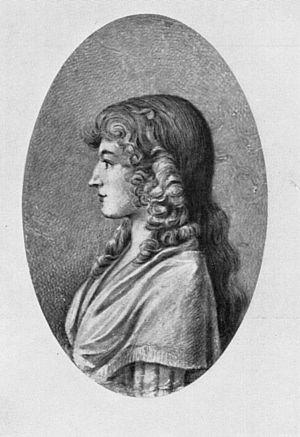
Christiane Becker-Neumann est une actrice prusse.